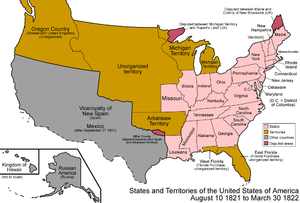
Cet article retrace la chronologie de l'évolution territoriale des États-Unis. Il liste les modifications géographiques intérieures et extérieures de ce pays.
Cette page concerne des événements d'actualité qui se sont produits durant l'année 1821 du calendrier grégorien aux États-Unis.
4 août, États-Unis : première publication de l'hebdomadaire The Saturday Evening Post.